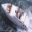
Label: ship